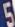
Number: 5